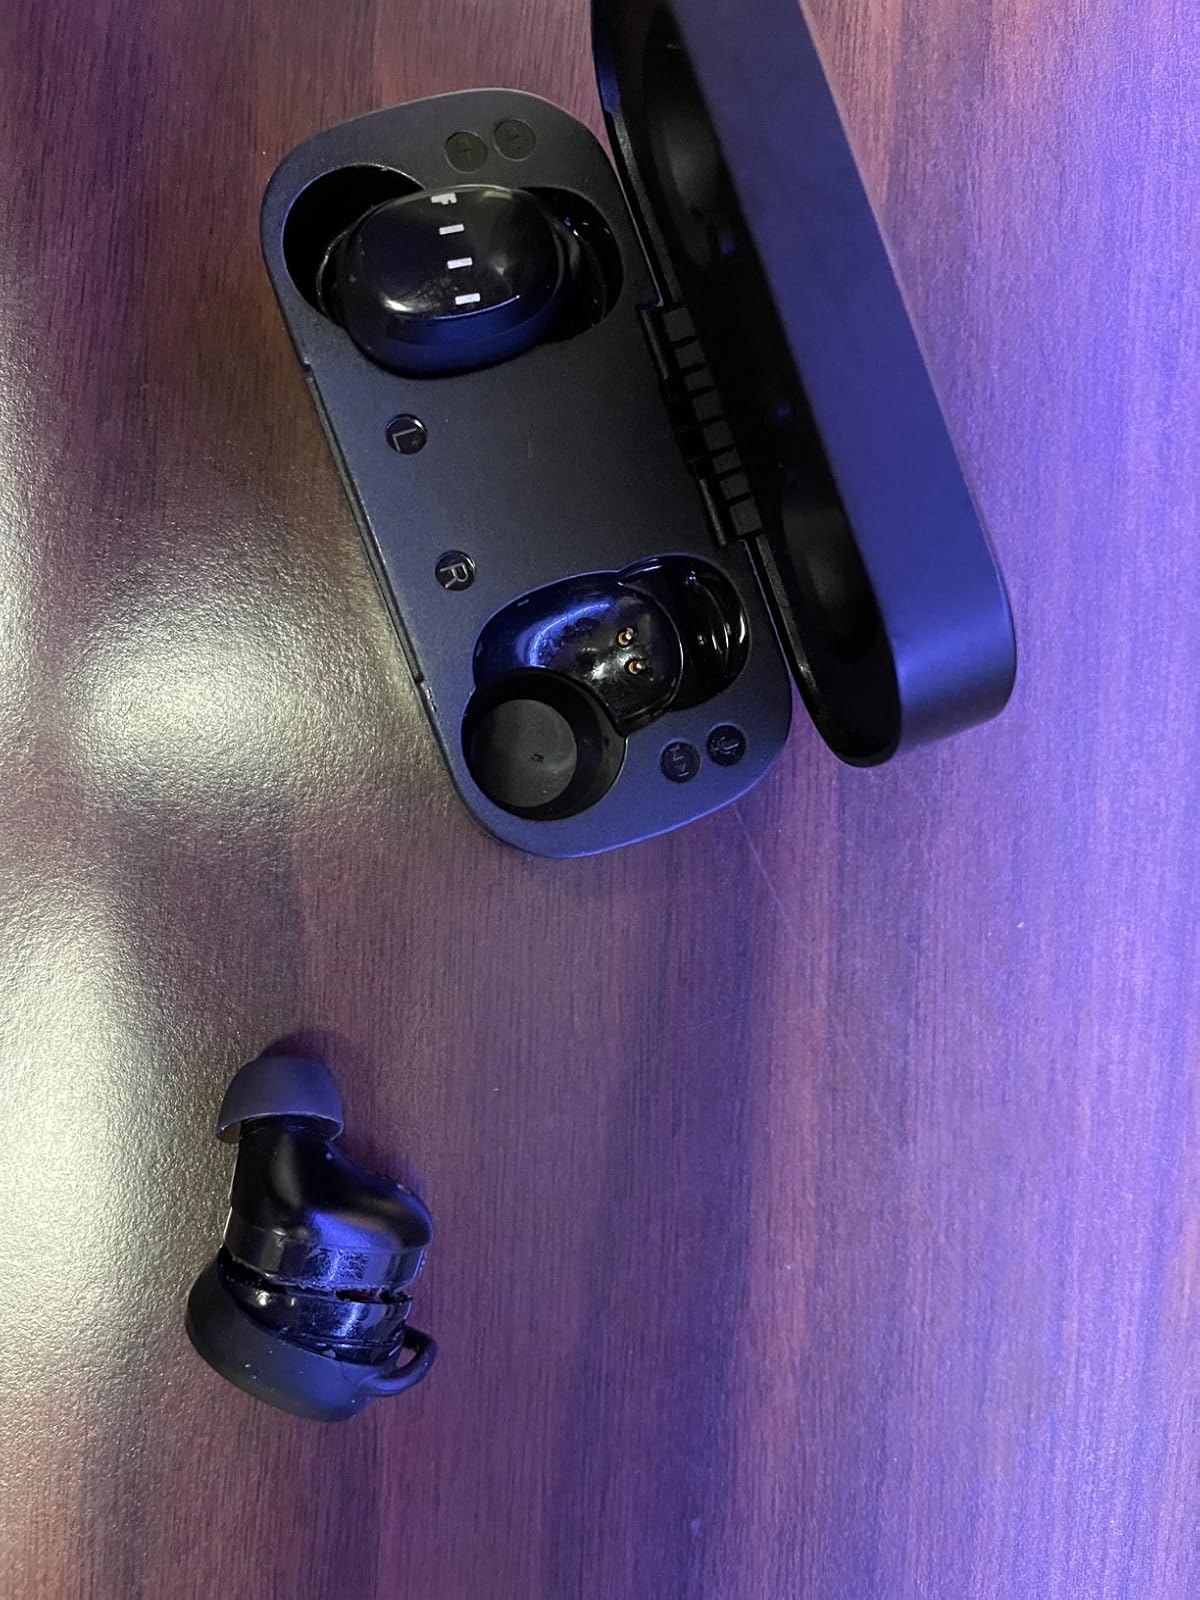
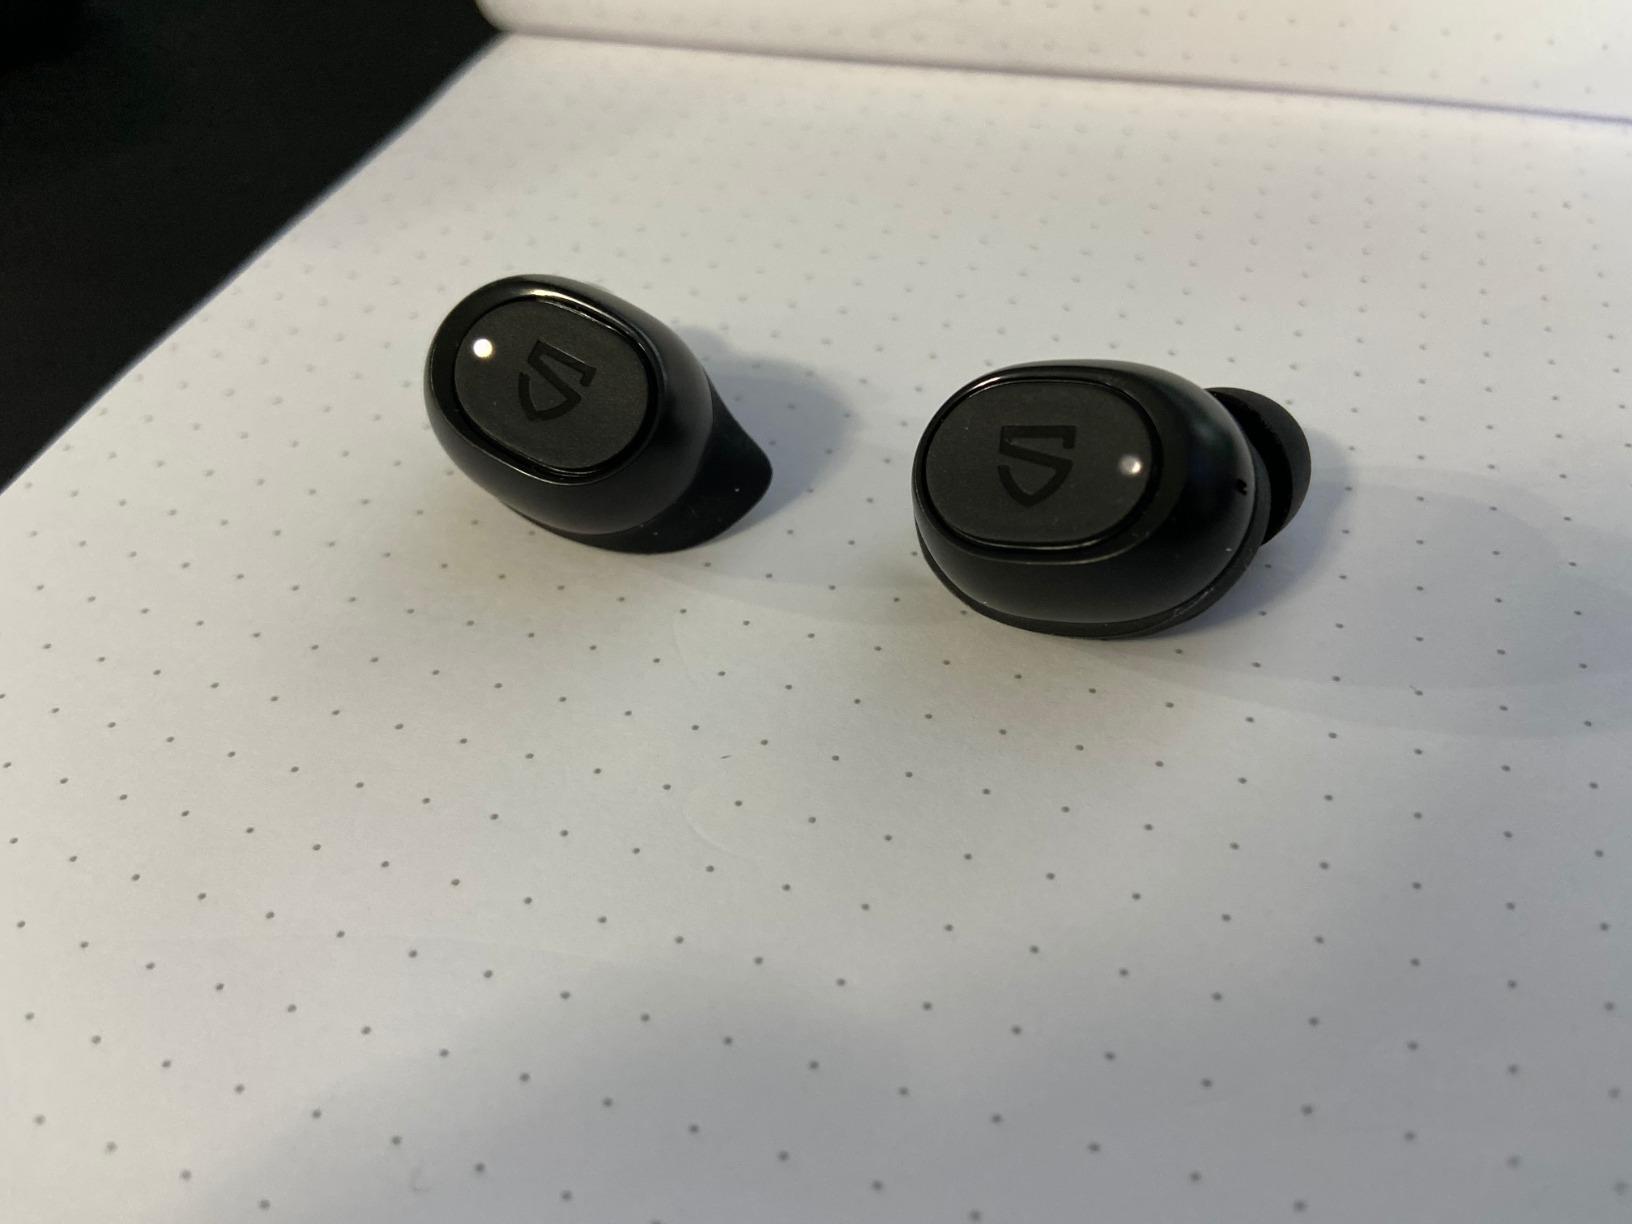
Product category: earbuds
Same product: no